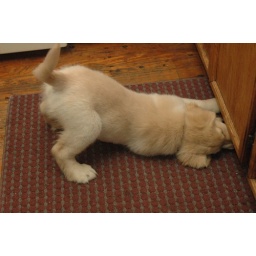
water bottle stuck under the cabinets